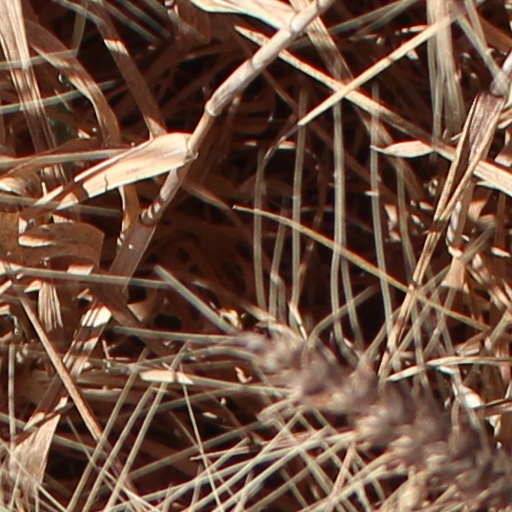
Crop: wheat